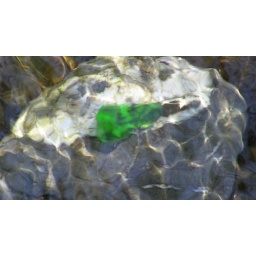
Green glass below the river